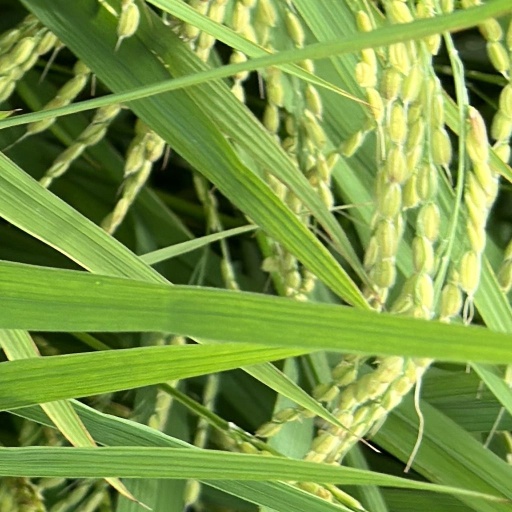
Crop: rice